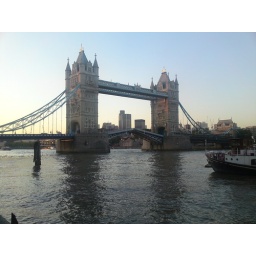
tower bridge in the setting sun